Mercedes-Benz Bionic

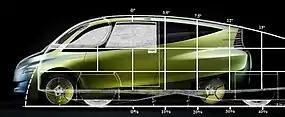
Comparison to a streamlined half-body with Cd of 0.12.

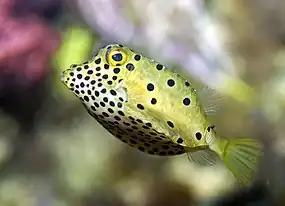

The Mercedes-Benz Bionic is a concept car created by DaimlerChrysler AG under the Mercedes Group. It was first introduced in 2005 at the DaimlerChrysler Innovation Symposium in Washington, D. C. The Bionic is modeled after the yellow boxfish, "Ostracion cubicus", and has 80% lower nitrogen oxide emissions with its selective catalytic reduction technology.